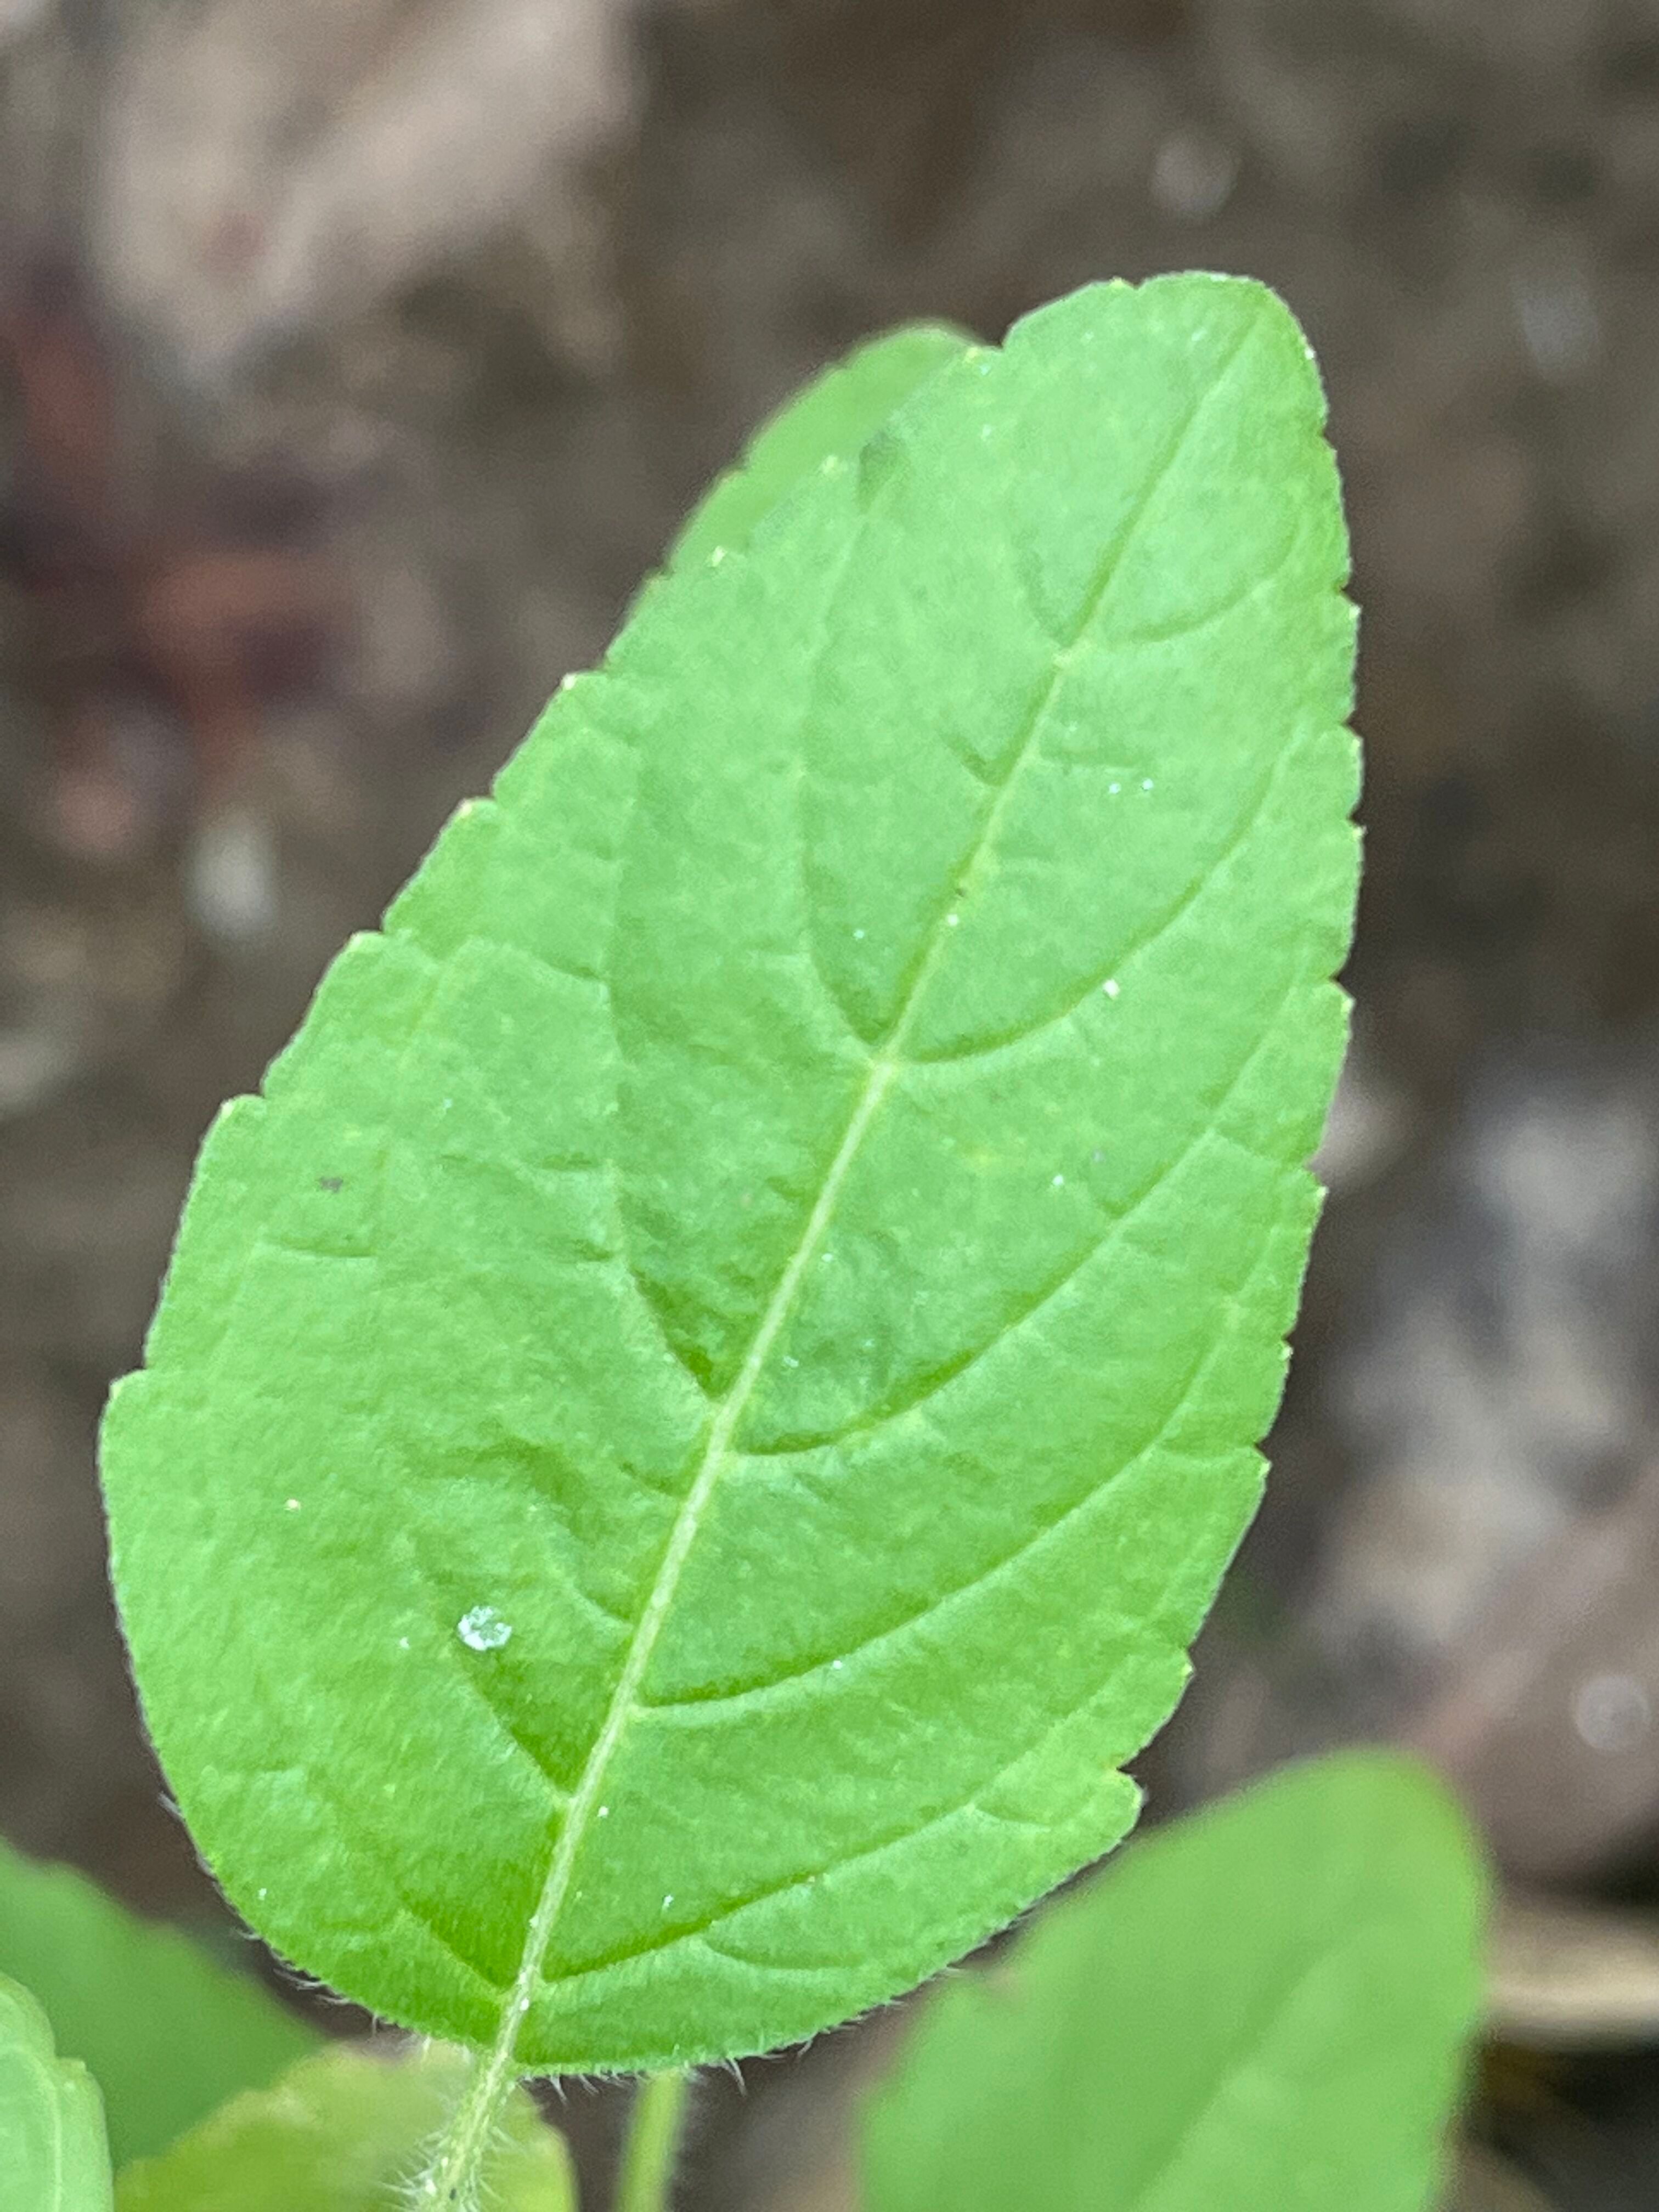
Plant species: ocimum-tenuiflorum